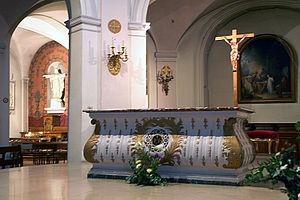
maître-autel de l'église Sainte-Geneviève d'Asnières-sur-Seine
Jacques Jubé, parfois appelé Jubé de la Cour, né le 26 mars 1674 à Vanves et mort le 19 décembre 1745 à Paris, est un prêtre janséniste et appelant français. Il s'est fait connaître dans sa jeunesse, sous la Régence, par ses réformes liturgiques dans la paroisse d'Asnières et son activité de polémiste. Il a vécu en exil la seconde moitié de son existence, principalement aux Pays-Bas où il a publié l'essentiel de son œuvre. Mais ce sont surtout les trois années qu'il a passées en Russie sous les règnes de Pierre II et d'Anne Iʳᵉ, qui ont attiré l'attention de ses contemporains et celle de son principal biographe, l'historien Michel Mervaud. Jubé a résidé à Moscou en qualité de chapelain de la princesse Irina Dolgorouki, nouvellement convertie au catholicisme, et de précepteur de ses enfants. Il avait à cœur de rapprocher l'Église russe orthodoxe et l'Église catholique romaine. Le décès prématuré du jeune tsar Pierre II a mis un terme brutal à ses projets. Expulsé en 1732 par la tsarine Anne, il a ramené de Russie de nombreux souvenirs qu'il a consignés par écrit dans un ouvrage intitulé : La religion, les mœurs, et les usages des moscovites.